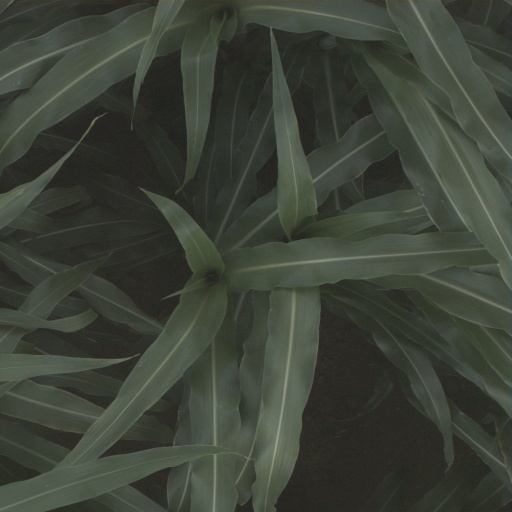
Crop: sorghum